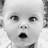
Emotion: surprise